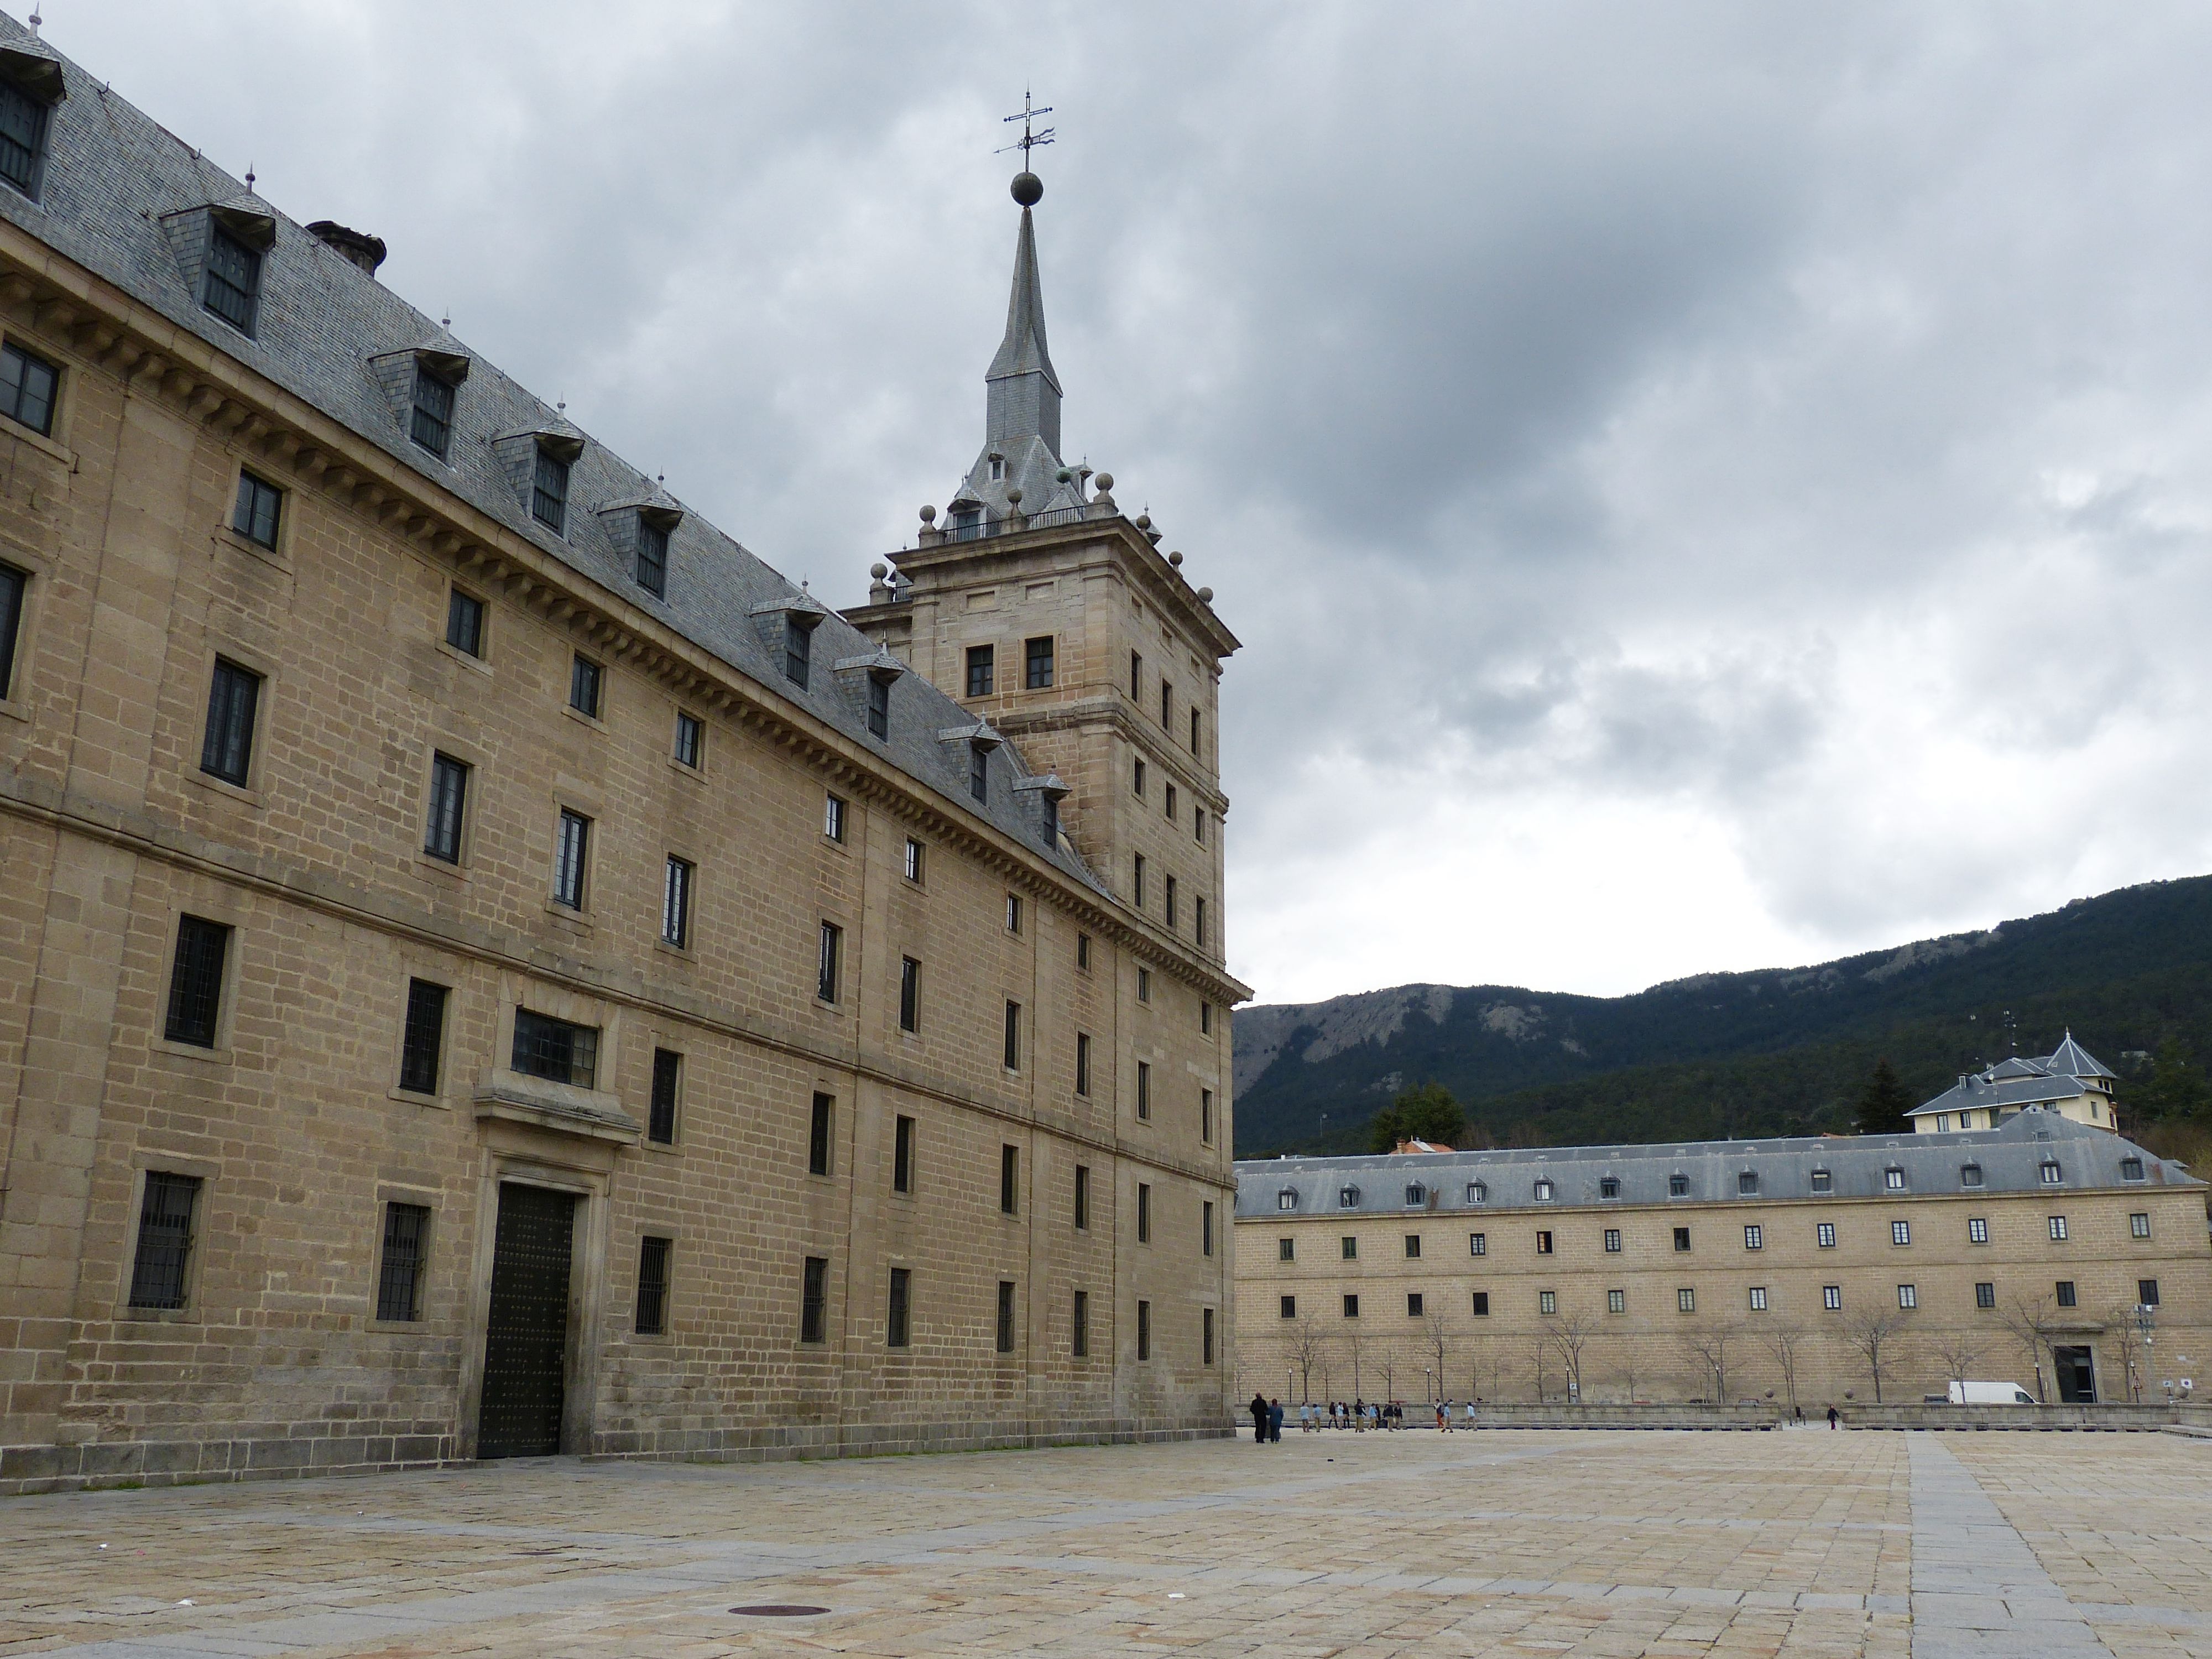
architecture, town, building, chateau, palace, monument, tower, space, castle, landmark, facade, fortification, place of worship, world heritage, spain, monastery, madrid, town square, renaissance, unesco, estate, historically, castile, unesco world heritage, escorial, ancient history, renaissance style, fassase